Dave Rogers (footballer, born 1975)

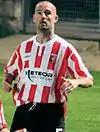
Rogers in action for Derry City on his debut against Newry City during a 2007 pre-season friendly

Rogers was born in Liverpool, England. With his previous club, Shelbourne, he had quite a successful spell. He joined them from Dutch club Cambuur Leeuwarden in June 2003. Rogers made his debut that same month against Derry City, the club he would later join in the future, and quickly established himself as a key player in the side of Pat Fenlon, who was the Shelbourne manager at the time. He won the League of Ireland championship with Shelbourne in 2003, 2004, and 2006.